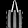
Label: Bag